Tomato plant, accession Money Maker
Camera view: vertical (180 deg); turntable rotation: 210 degrees
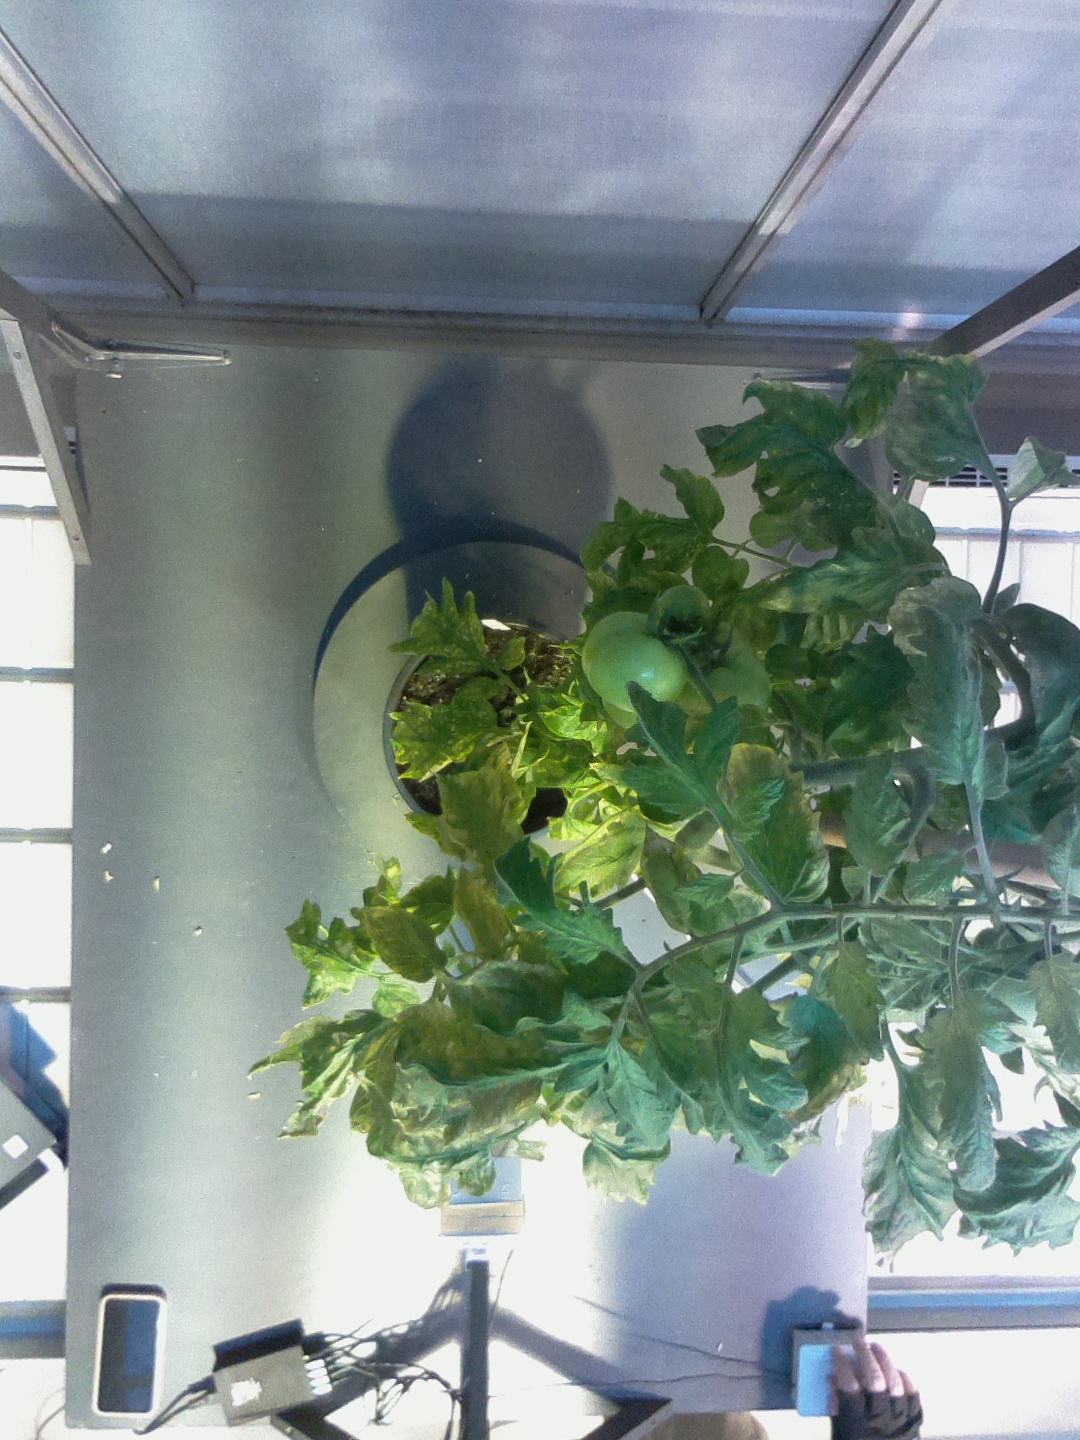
BBCH growth stage 79: 90% -100% of final fruit size